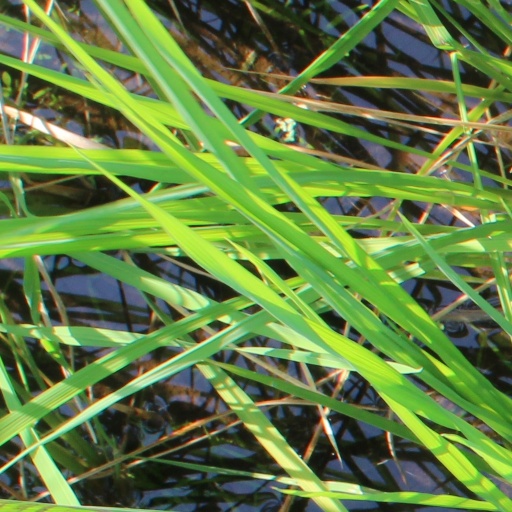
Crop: rice